The Internet Must Go

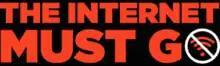
Movie logo

a 2013 independent docufiction short web film about net neutrality (the principle that Internet service providers (ISPs) should not favour either type of content over another), directed by Gena Konstantinakos.